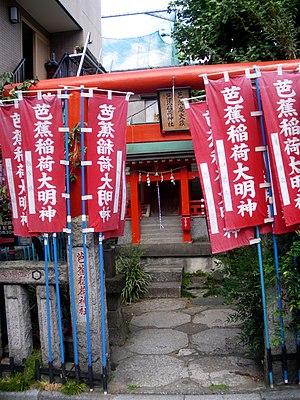
Fukagawa est un quartier de l’arrondissement de Kōtō-ku à Tokyo au Japon, situé au bord du fleuve Sumida, à 3 km du palais impérial et de la gare de Tokyo. Il est divisé en deux districts et comprend 3 511 habitants.